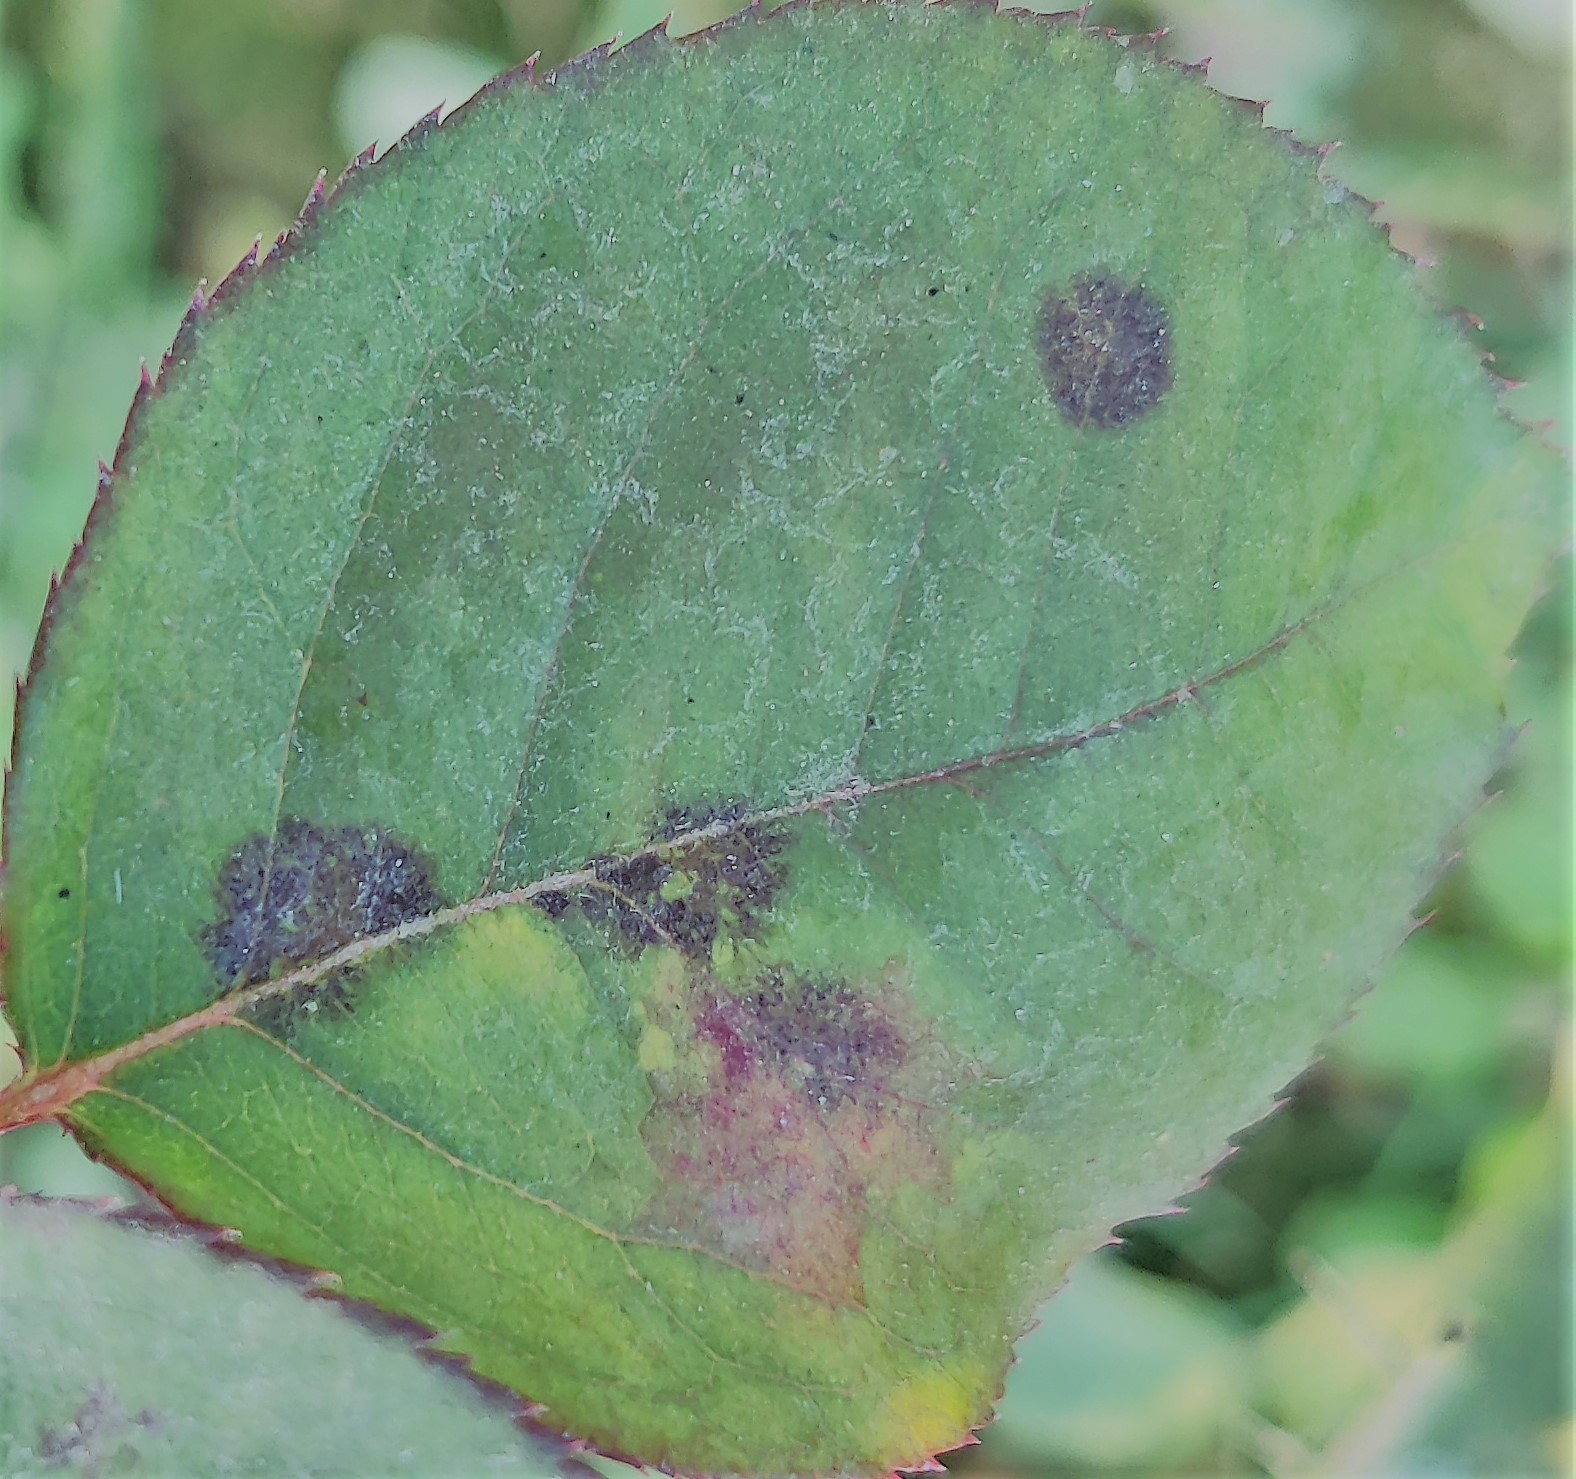
Label: Black Spot